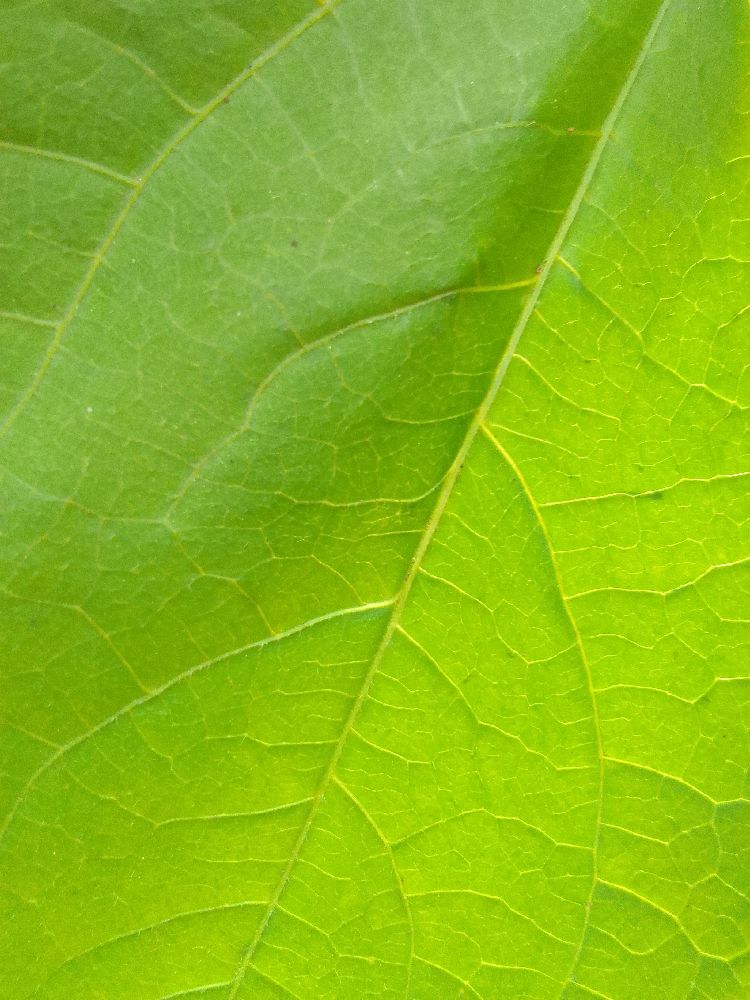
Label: healthy